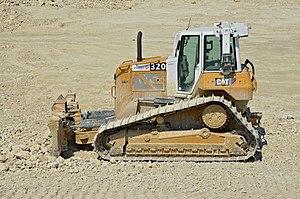
Bulldozer Caterpillar D6, sur un des sites de travaux de laLGV Sud Europe Atlantique, Châtignac, Charente, France.
Caterpillar Inc est un groupe industriel américain, fabriquant des machines dans les domaines de la construction, des mines et de la forêt. Ce manufacturier fabrique des bulldozers, des chargeurs sur pneus, des pelles mécaniques hydrauliques, des tombereaux, des décapeuses, des moteurs Diesel ainsi que des groupes électrogènes.